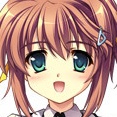
Portrait style: Anime Portrait